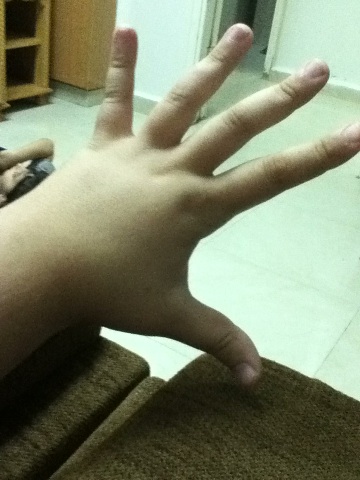Question: Is this a book?
Answer: no